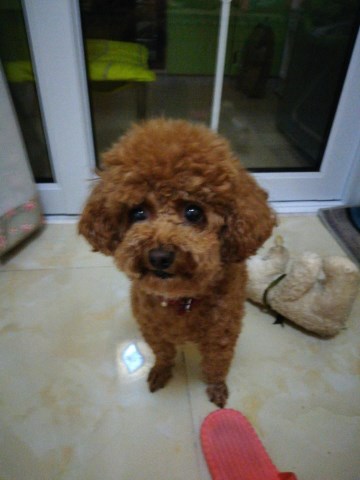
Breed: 7449-n000128-teddy